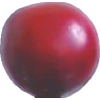
Label: cherry_wax_red